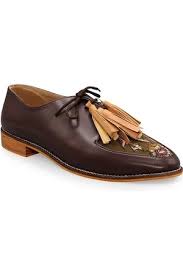
Label: Brogue